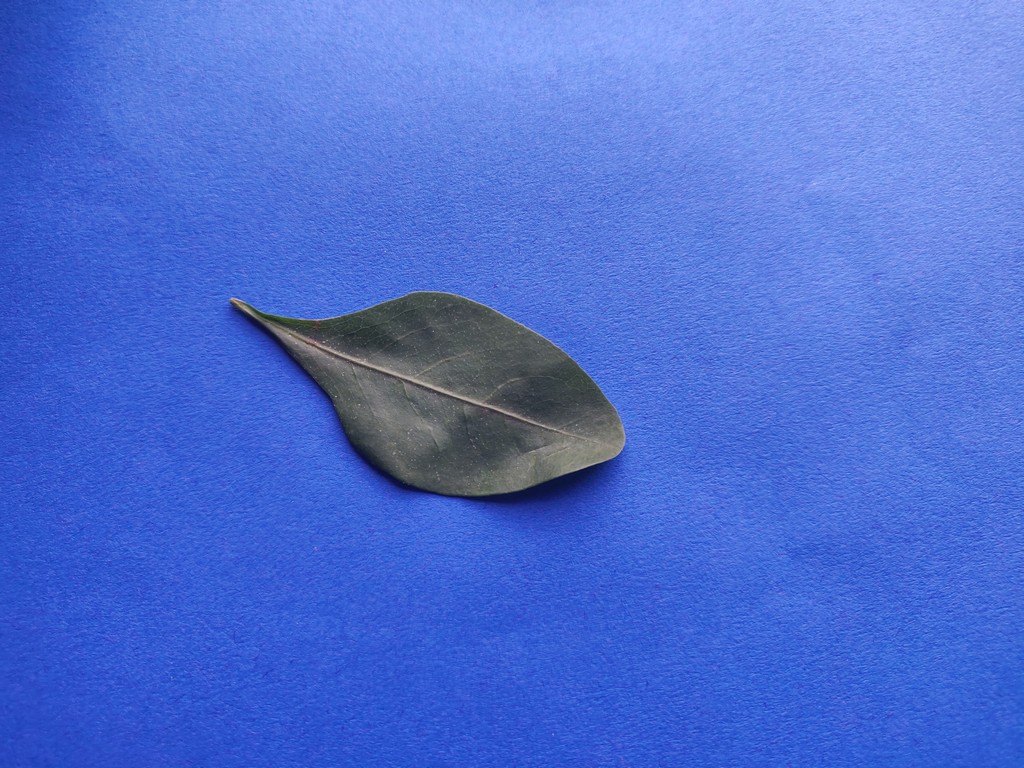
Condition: Healthy
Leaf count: single
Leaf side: front